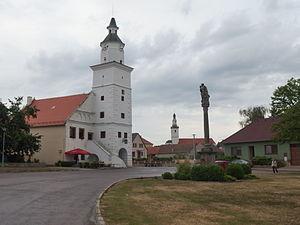
Olbramovice est une commune du district de Znojmo, dans la région de Moravie-du-Sud, en Tchéquie. Sa population s'élevait à 1 143 habitants en 2019.